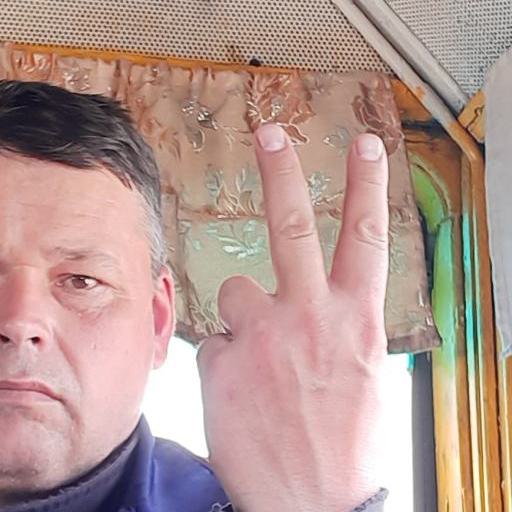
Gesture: peace_inverted